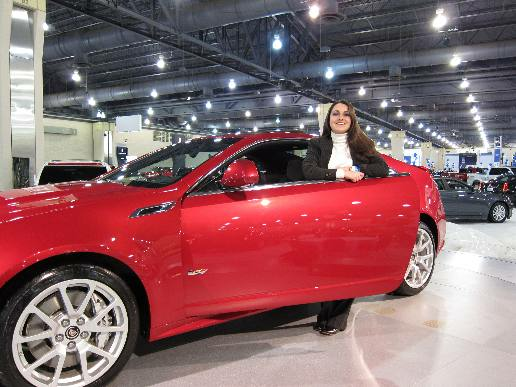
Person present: Yes